Trailblazers (video game)

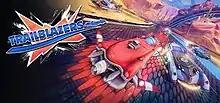
Steam cover art

Trailblazers is a racing video game developed by British studio Supergonk and published by Rising Star Games for Microsoft Windows, PlayStation 4, Xbox One, and Nintendo Switch in May 2018.